Ali Brigginshaw

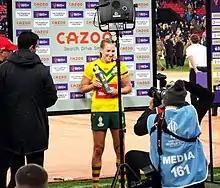
Ali Brigginshaw after winning the player of the match award in the WRLWC 2021 Final in 2022

Brigginshaw proposed to her partner Kate Daly in December 2019 and the couple married a year later, on 30 December 2020.